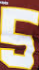
Number: 5